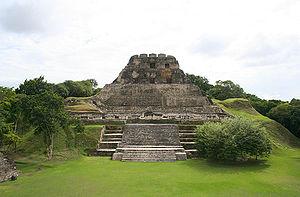
Cette liste des sites mayas est une liste alphabétique répertoriant un nombre significatif de sites archéologiques associés à la civilisation maya de la Mésoamérique.
Xunantunich est un site archéologique maya proche de Cahal Pech à la frontière du Guatemala et du Belize. Son nom signifie en maya vierge de pierre. Situé au sommet d’une colline, avec la rivière à ses pieds, accessible par un bac, le centre cérémoniel de Xunantunich n'est pas très étendu.